Sallie M. Mills Johnson

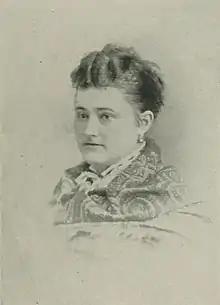
Sallie M. Mills Johnson, A woman of the century

Sallie M. Mills was born in Sandusky, Ohio, on March 6, 1862. She was a granddaughter of Judge Isaac Mills, of New Haven, Connecticut. Her father was Gen. William H. Mills, of Sandusky.